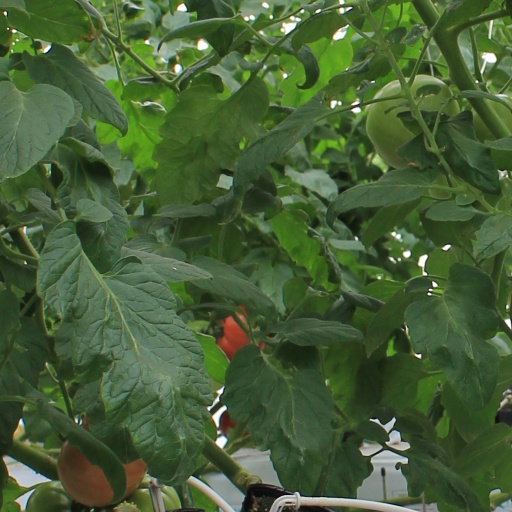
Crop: tomato